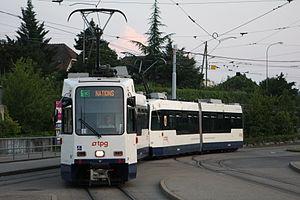
La ligne 12 du tramway de Genève est exploitée par les Transports publics genevois. Elle a été mise en service en 1862 et c'est la plus ancienne ligne de tramway d'Europe encore en activité.
Le tramway de Genève constitue un des trois réseaux de transport en commun de la ville de Genève et de son canton en Suisse. Il est mis en service en 1862 sous forme de tramway à traction hippomobile, remplacé en 1889 par la traction à vapeur puis en 1894 par la traction électrique. Jusqu'à la création de la Compagnie genevoise des tramways électriques en 1900, remplacée par les Transports publics genevois en 1977, le réseau était exploité par plusieurs compagnies. De par sa situation géographique, le réseau est transfrontalier et dessert le territoire français, en l’occurrence l'agglomération d'Annemasse.
En 150 ans d'existence, le tramway de Genève a vu son matériel roulant s'adapter aux époques et à l'évolution des technologies, mais aussi à la hausse croissante de sa fréquentation depuis la reconstruction du réseau entamée dans les années 1990. En 2018, quatre types de matériels circulent sur le réseau genevois, géré par les TPG, propriétaire de ces matériels.